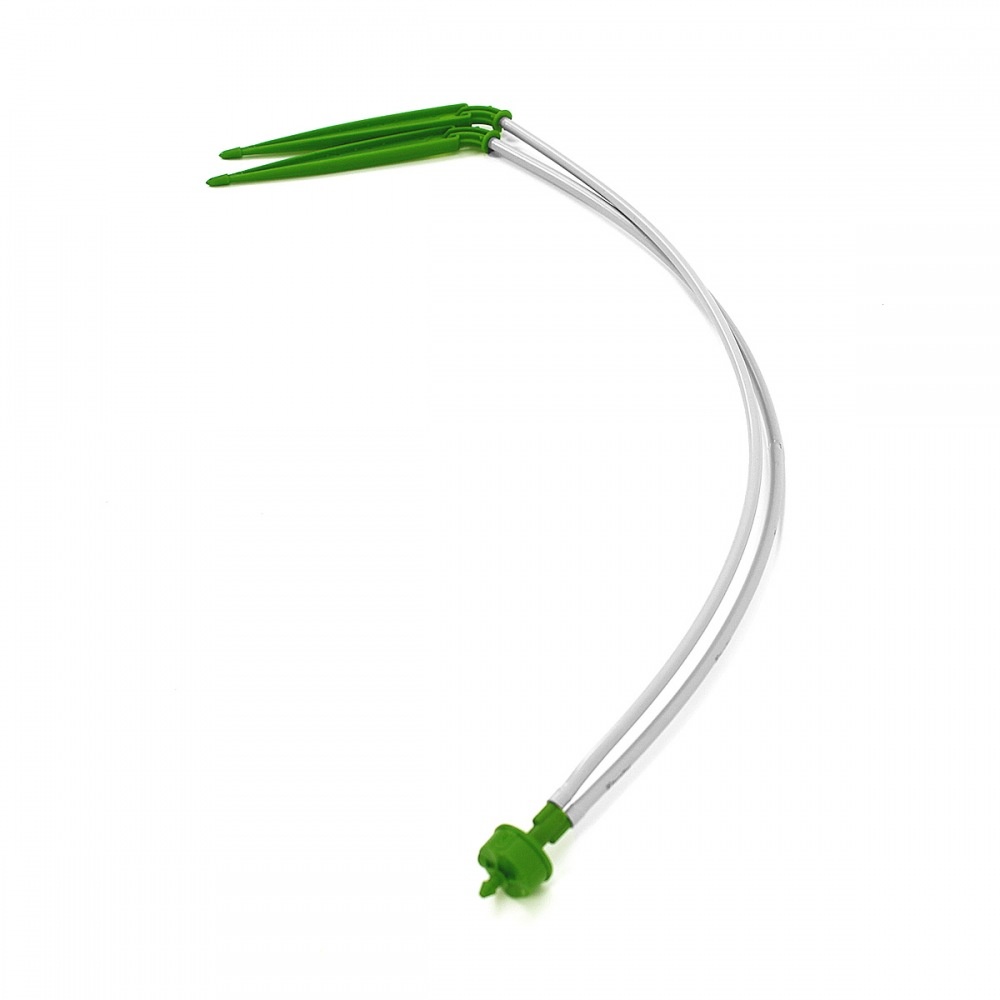
2-Way Parallel Micro Dripper Stake Assembly 0.3 GPH Per Stake | 18", 24" 30" | 20pk
Product Description Upgrade your plant irrigation system with the FloraFlex 2-Way Parallel Micro Dripper Stake Assembly. This 20-pack assembly is designed to provide precise and efficient watering for your plants. Each stake delivers water at a rate of 0.3 GPH, ensuring optimal hydration. With the included 2-Way Splitter, two micro tubes, and two torturous path micro tube stake drippers pre-attached, installation is a breeze. The assembly features a pressure compensating emitter with a self-cleaning lateral torturous path for consistent performance. Choose from three tube length options: 18", 24", or 30". Achieve the best results by operating at a recommended PSI between 25-35. This assembly requires a pump with a max head height or total lift of at least 40 feet. Upgrade your plant watering system today with FloraFlex. Key Features Precise Watering : Each stake delivers water at a rate of 0.3 GPH, providing precise and efficient hydration for your plants. 2-Way Splitter : The included 2-Way Splitter allows you to connect two micro tubes for parallel watering, ensuring even distribution of water. Easy Installation : The assembly comes with two pre-attached micro tubes and two torturous path micro tube stake drippers, making installation quick and convenient. Pressure Compensating Emitter : The assembly features a pressure compensating emitter that maintains consistent water distribution, even with varying water pressure. Self-Cleaning Lateral Path : The self-cleaning lateral torturous path design prevents clogging, ensuring reliable performance and hassle-free maintenance. Tube Length Options : Choose from three tube length options: 18", 24", or 30", to accommodate different plant sizes and layouts. Recommended PSI : Operate the assembly at a recommended PSI between 25-35 for optimal performance. Compatibility : The assembly is not compatible with Quick Disconnect Pipe Systems. Product Details Product Name : FloraFlex 2-Way Parallel Micro Dripper Stake Assembly 0.3 GPH Per Stake Tube Length Options : 18", 24", 30" Emitter Type : ½ GPH with 2-Way Splitter Pre-attached Components : 2x Micro Tube to 2-Way Splitter, 2x Torturous Path Micro Tube Stake Drippers Recommended PSI : Between 15-50, optimal PSI between 25-35 Compatibility : Not compatible with Quick Disconnect Pipe Systems Quantity : 20 Pack
Brand: Floraflex
Category: Hardware > Plumbing > Water Dispensing & Filtration